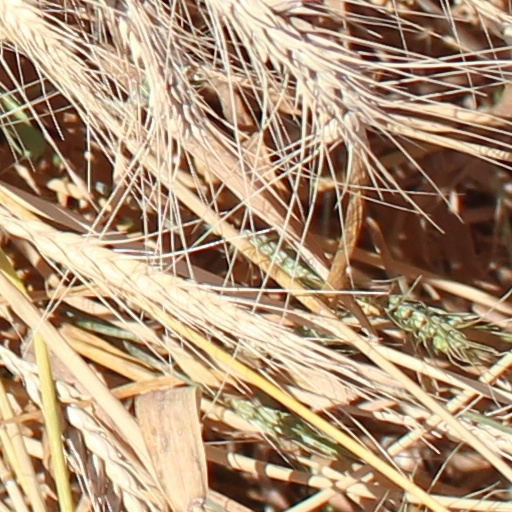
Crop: wheat